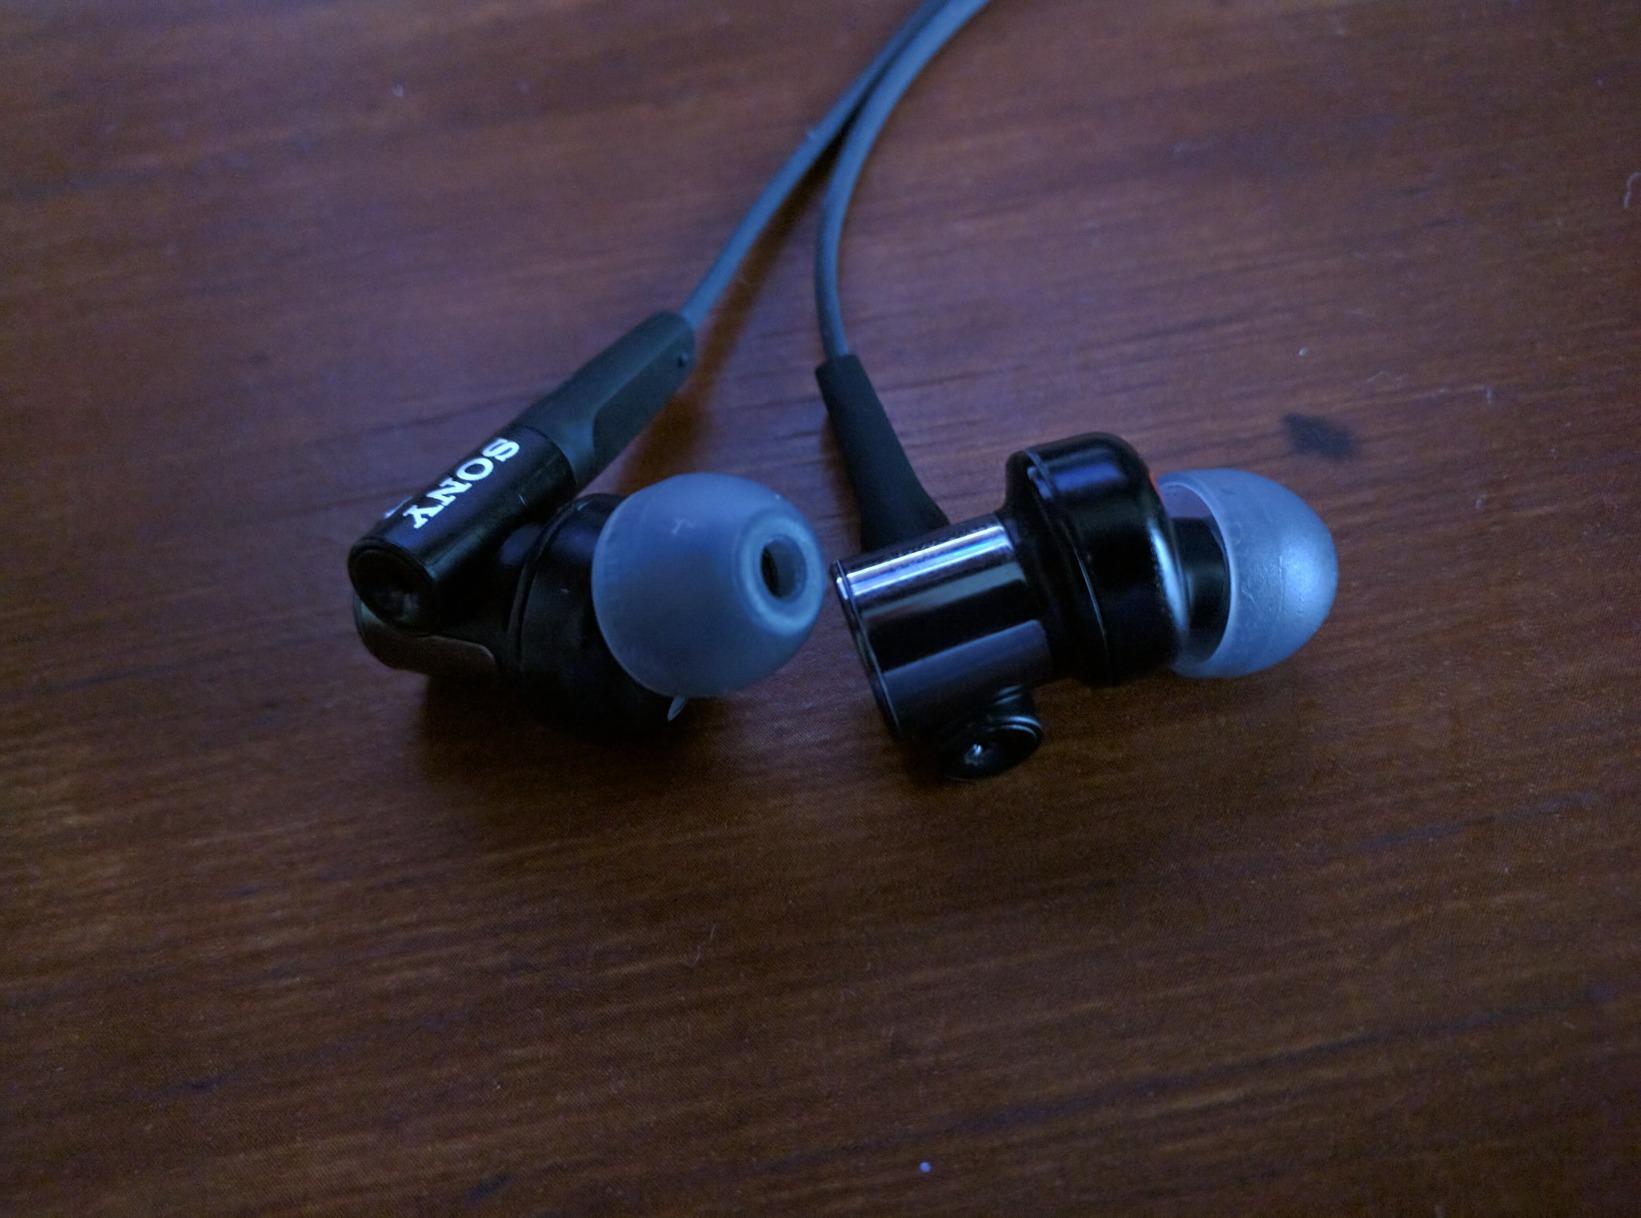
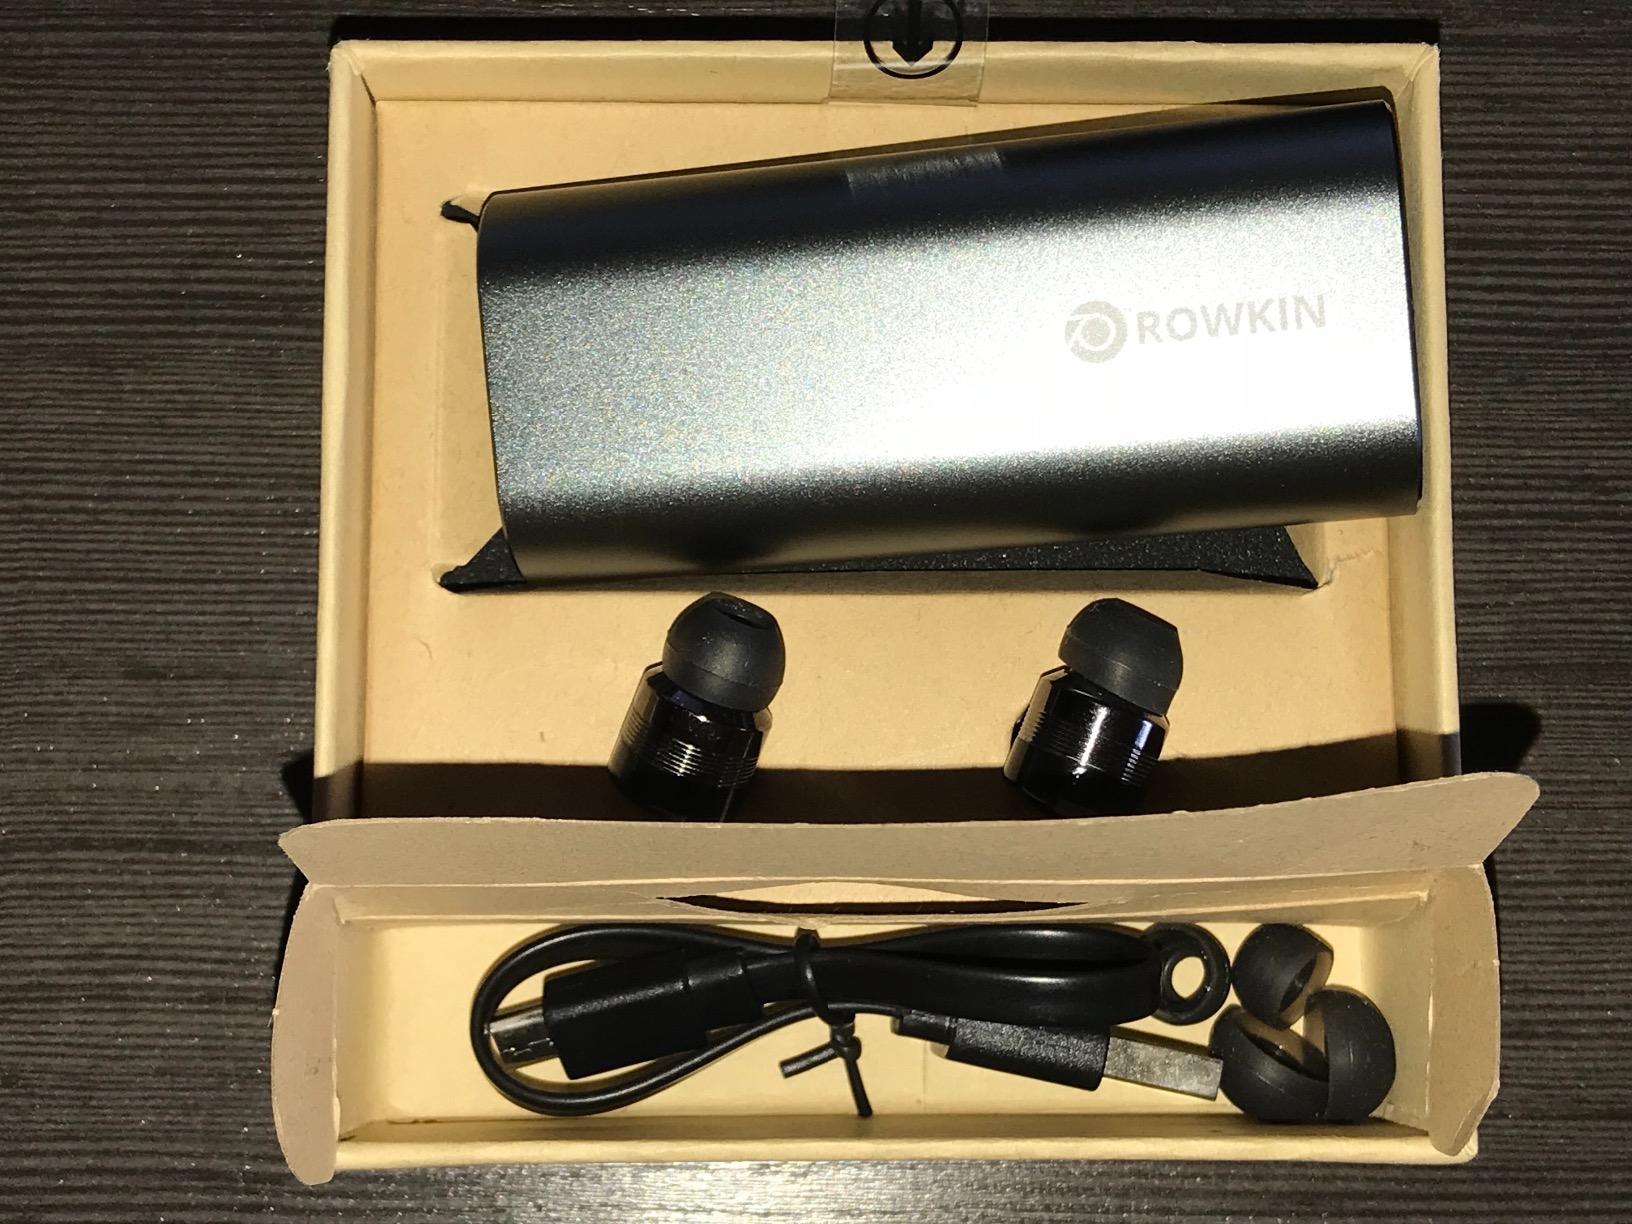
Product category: headphones
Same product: no